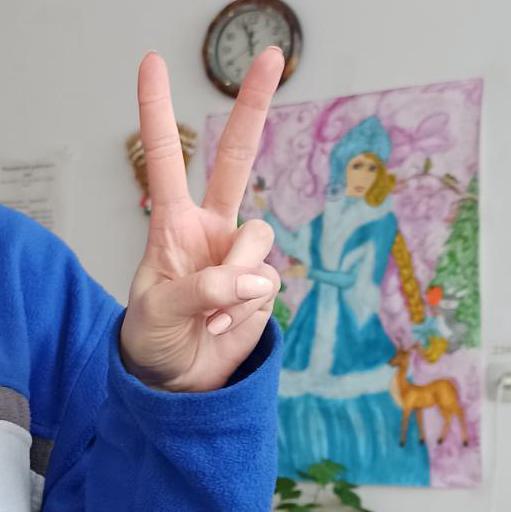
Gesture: peace